Harvey Mansion

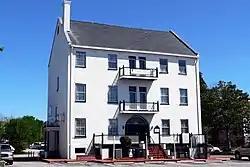
Harvey Mansion, 2006

Harvey Mansion is a historic home located at New Bern, Craven County, North Carolina. It was built about 1793, and is a three-story, brick dwelling with an exposed basement. The house was built by John Harvey who used it as a residential home and also for commercial space. The Harvey was a multi-purpose building for hundreds of years since it was first erected. Throughout its lifetime The Harvey has been an apartment house, a family owned restaurant, boarding school, military academy, and temporary barracks for elements of the Union Army and was the original home of what is now Craven Community College.